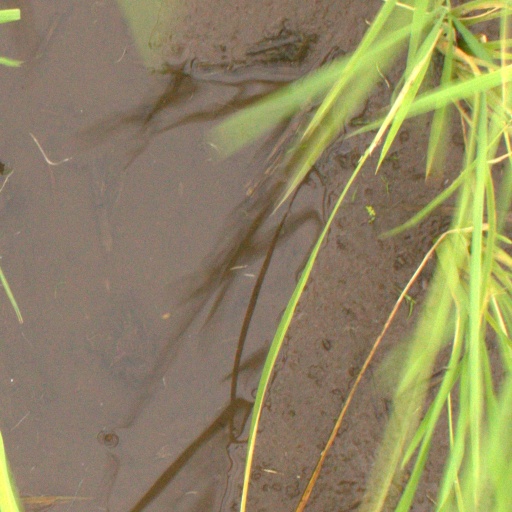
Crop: rice